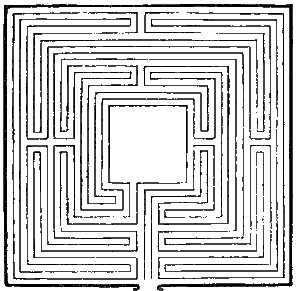
Labyrint / Andre labyrinter
Labyrint fra et blad fra 1893.
En labyrint er en bygning eller udendørs indretning med et indviklet gangsystem, hvor man nemt går sig vild. Ifølge græske sagn var Dobbeltøksepaladset i Knossos på Kreta den bygning, Daidalos opførte for kong Minos, og hvor uhyret Minotauros lurede i labyrintens gange. Uhyret blev dræbt af Theseus, der fandt vejen ud igen ved hjælp af Ariadnes tråd. Labyrinten fra myten findes afbildet på mønter fra Knossos. Senere hed det sig, at labyrinten var et stenbrud med gange ind i bjerget nær Gortyn på Kreta. Grækerne overførte ordet til andre bygninger med en indviklet grundplan; og Herodot bruger det om farao Amenemhet den Trejes enorme anlæg i Fayyum.